Martinborough Branch

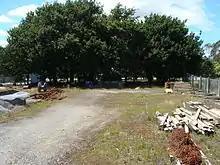
Terminus of the Greytown Branch. Had the Woodside – Martinborough route been selected, the Greytown Branch would have been extended through the reserve behind the trees and across State Highway 2 beyond.

This option would have extended the Greytown Branch across State Highway 2 and then on to Martinborough, a distance of . It had several advantages over the rival proposal, including a shorter route, lower construction costs, and lower operational costs due to being able to utilise the existing rolling stock and crews from the Greytown Branch. The shorter route was estimated to save between £15,000 to £18,000 in capital costs, but it would have still required the relatively expensive crossing of the Ruamahanga River. The total cost was estimated to be £79,000.